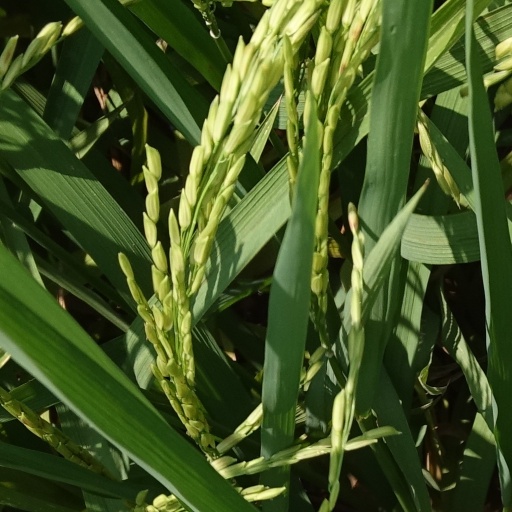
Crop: rice